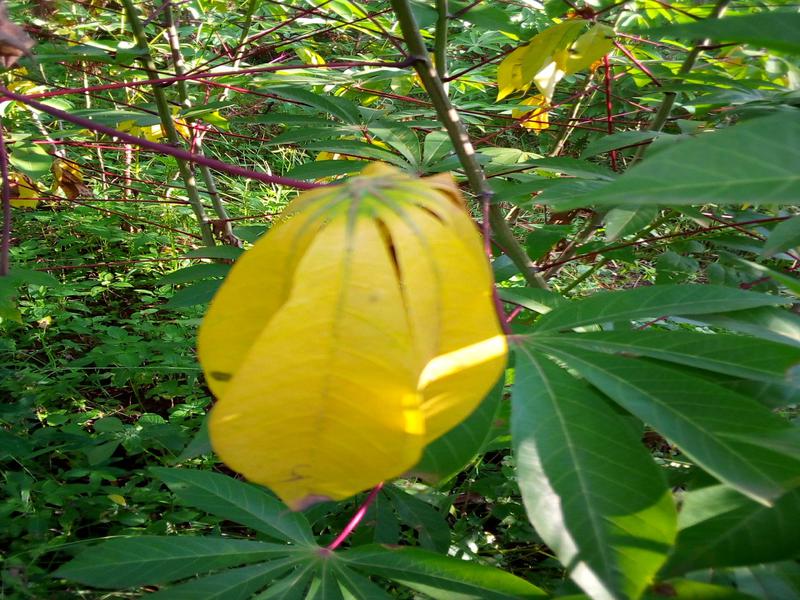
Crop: cassava
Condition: healthy